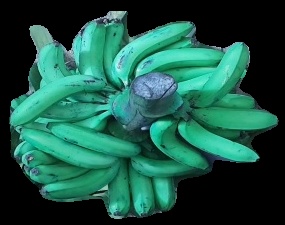
Variety: pachbale
Grade: grade3